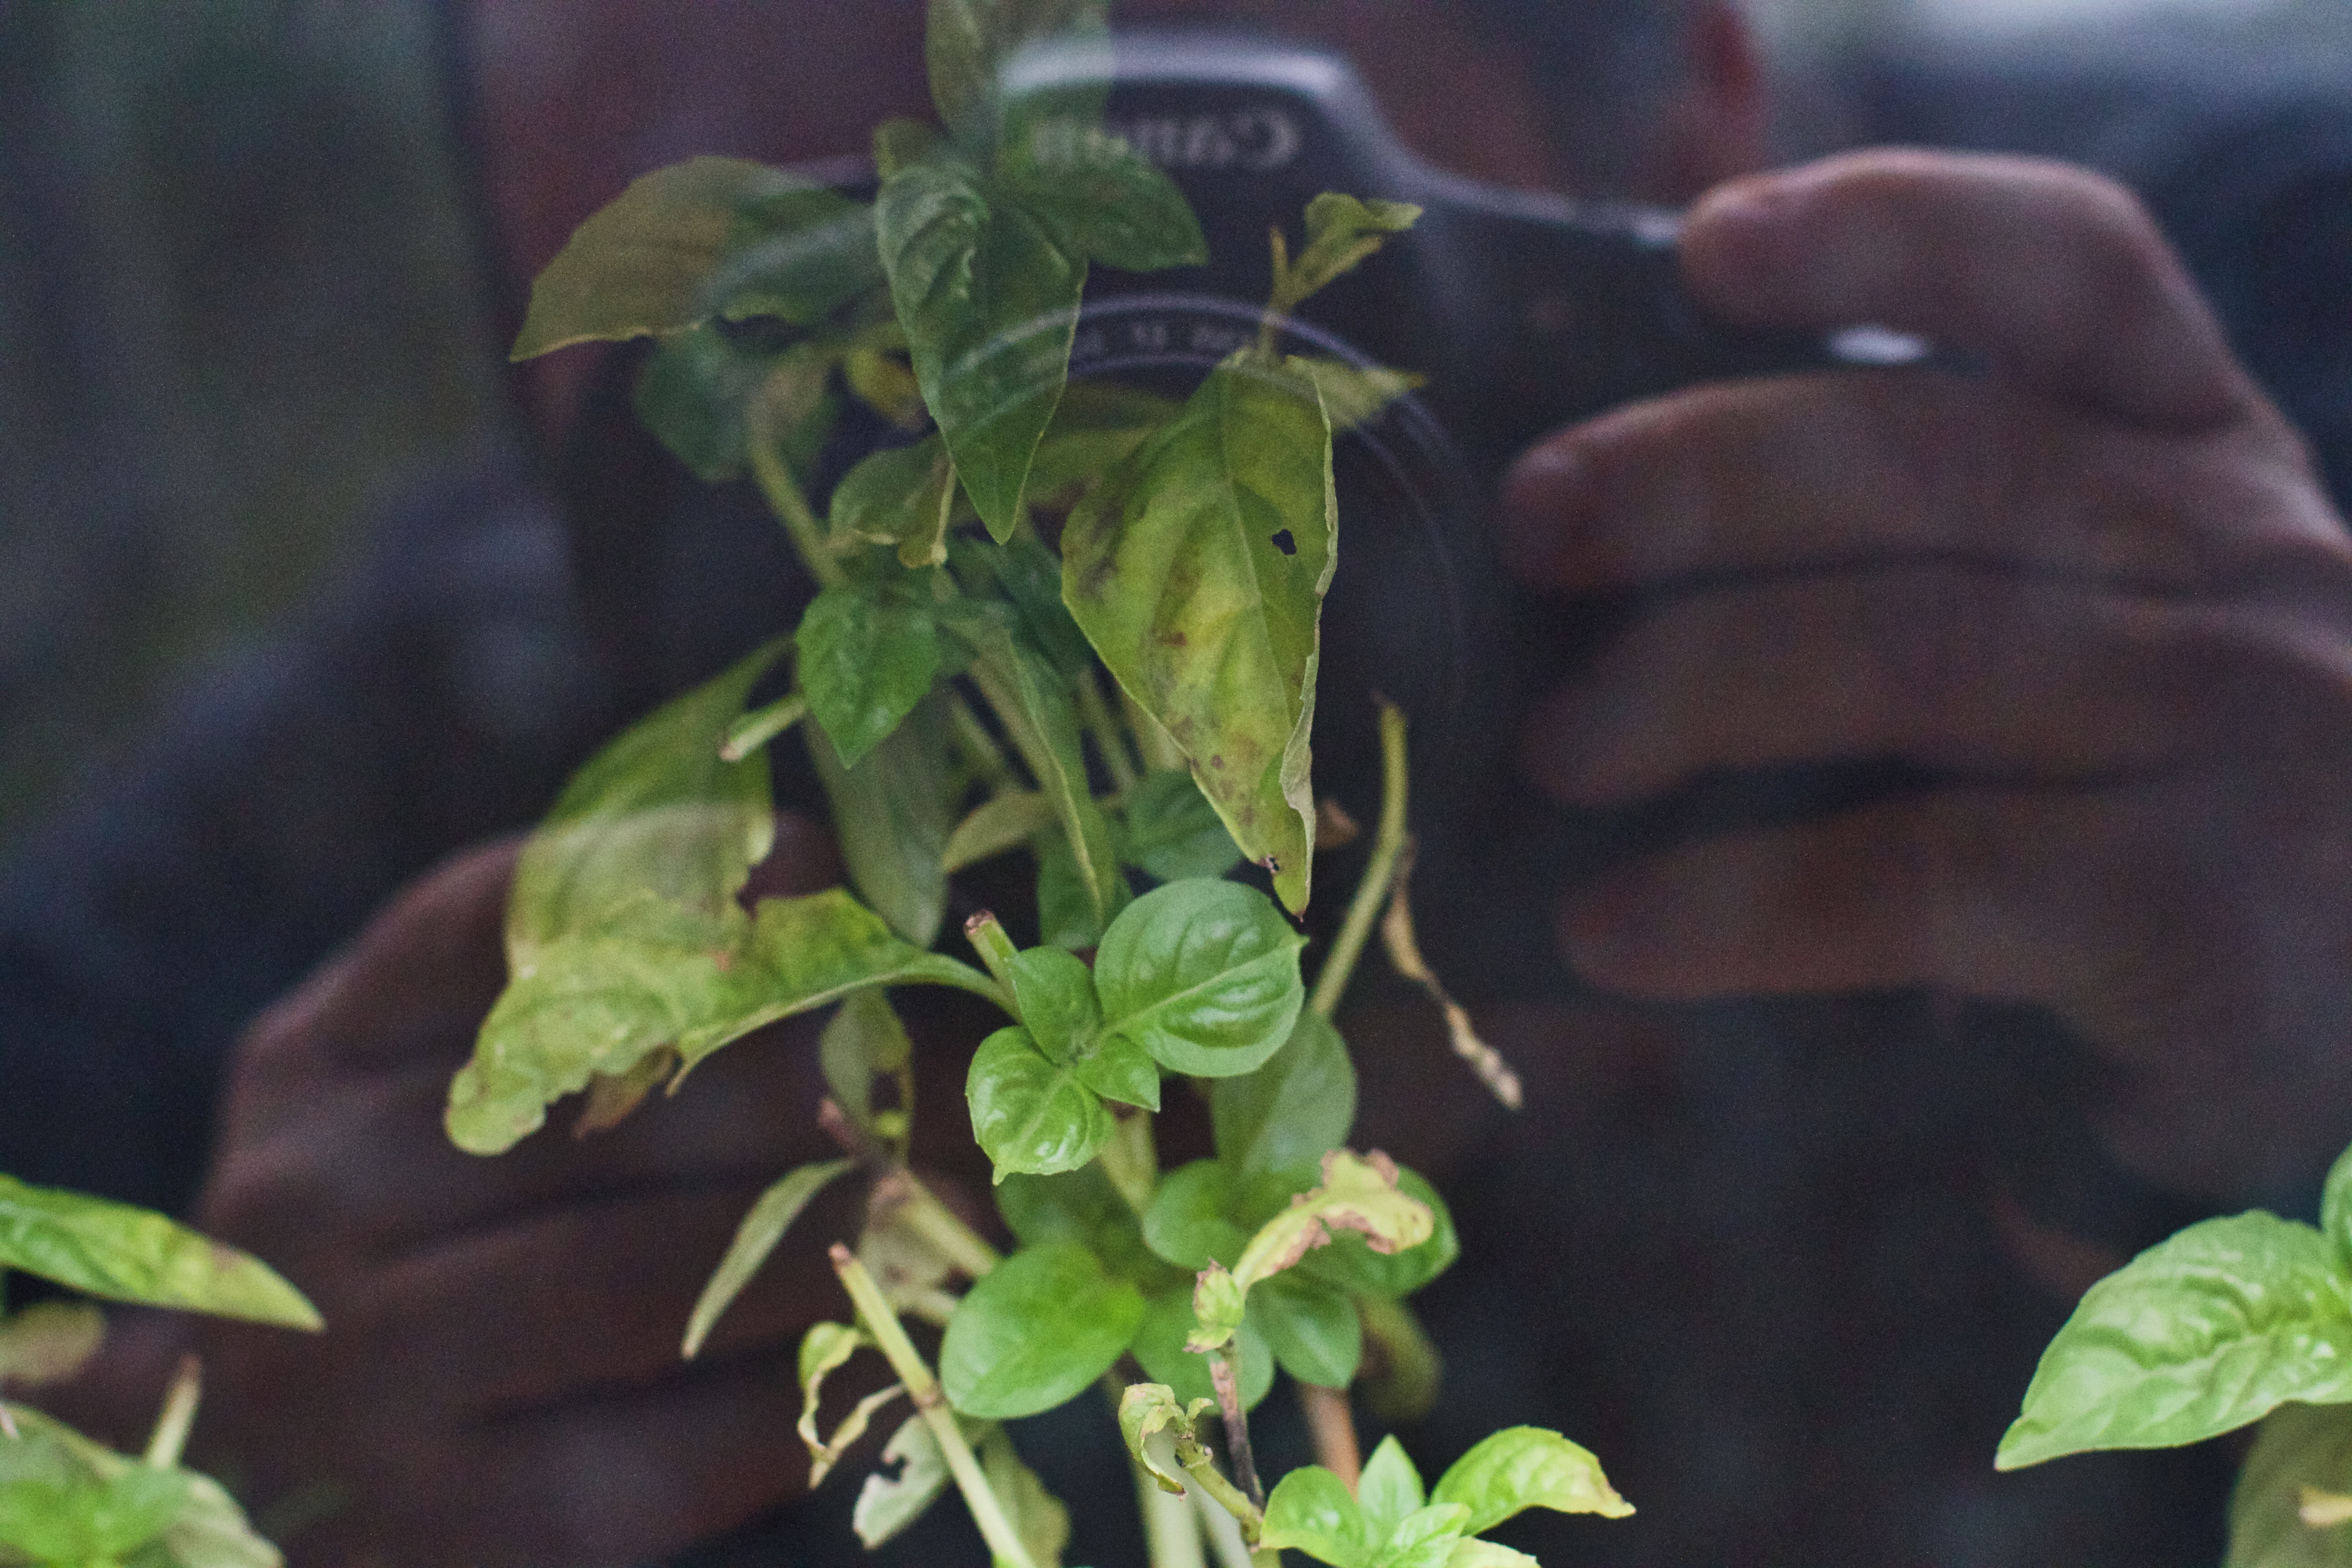
plant, leaf, flower, food, herb, produce, vegetable, 2016366, flowering plant, annual plant, land plant